A21 road (England)

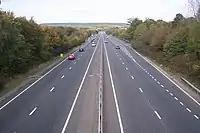
A21 near Leigh, Kent

The A21 begins in Lewisham, about southeast of the centre of London. Passing through Catford, Bromley and Farnborough, from the start of the journey, it reaches the Kent border and the open countryside. Shortly afterwards the M25 is reached, with which it multiplexes for about . At this point, the road becomes a trunk road, a distinction it has held since April 1977. The continuation through Kent heads south east for around . This section is mostly a dual carriageway; but there are a few short stretches of single carriageway, resulting in frequent congestion, especially in peak periods.